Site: brandenburg
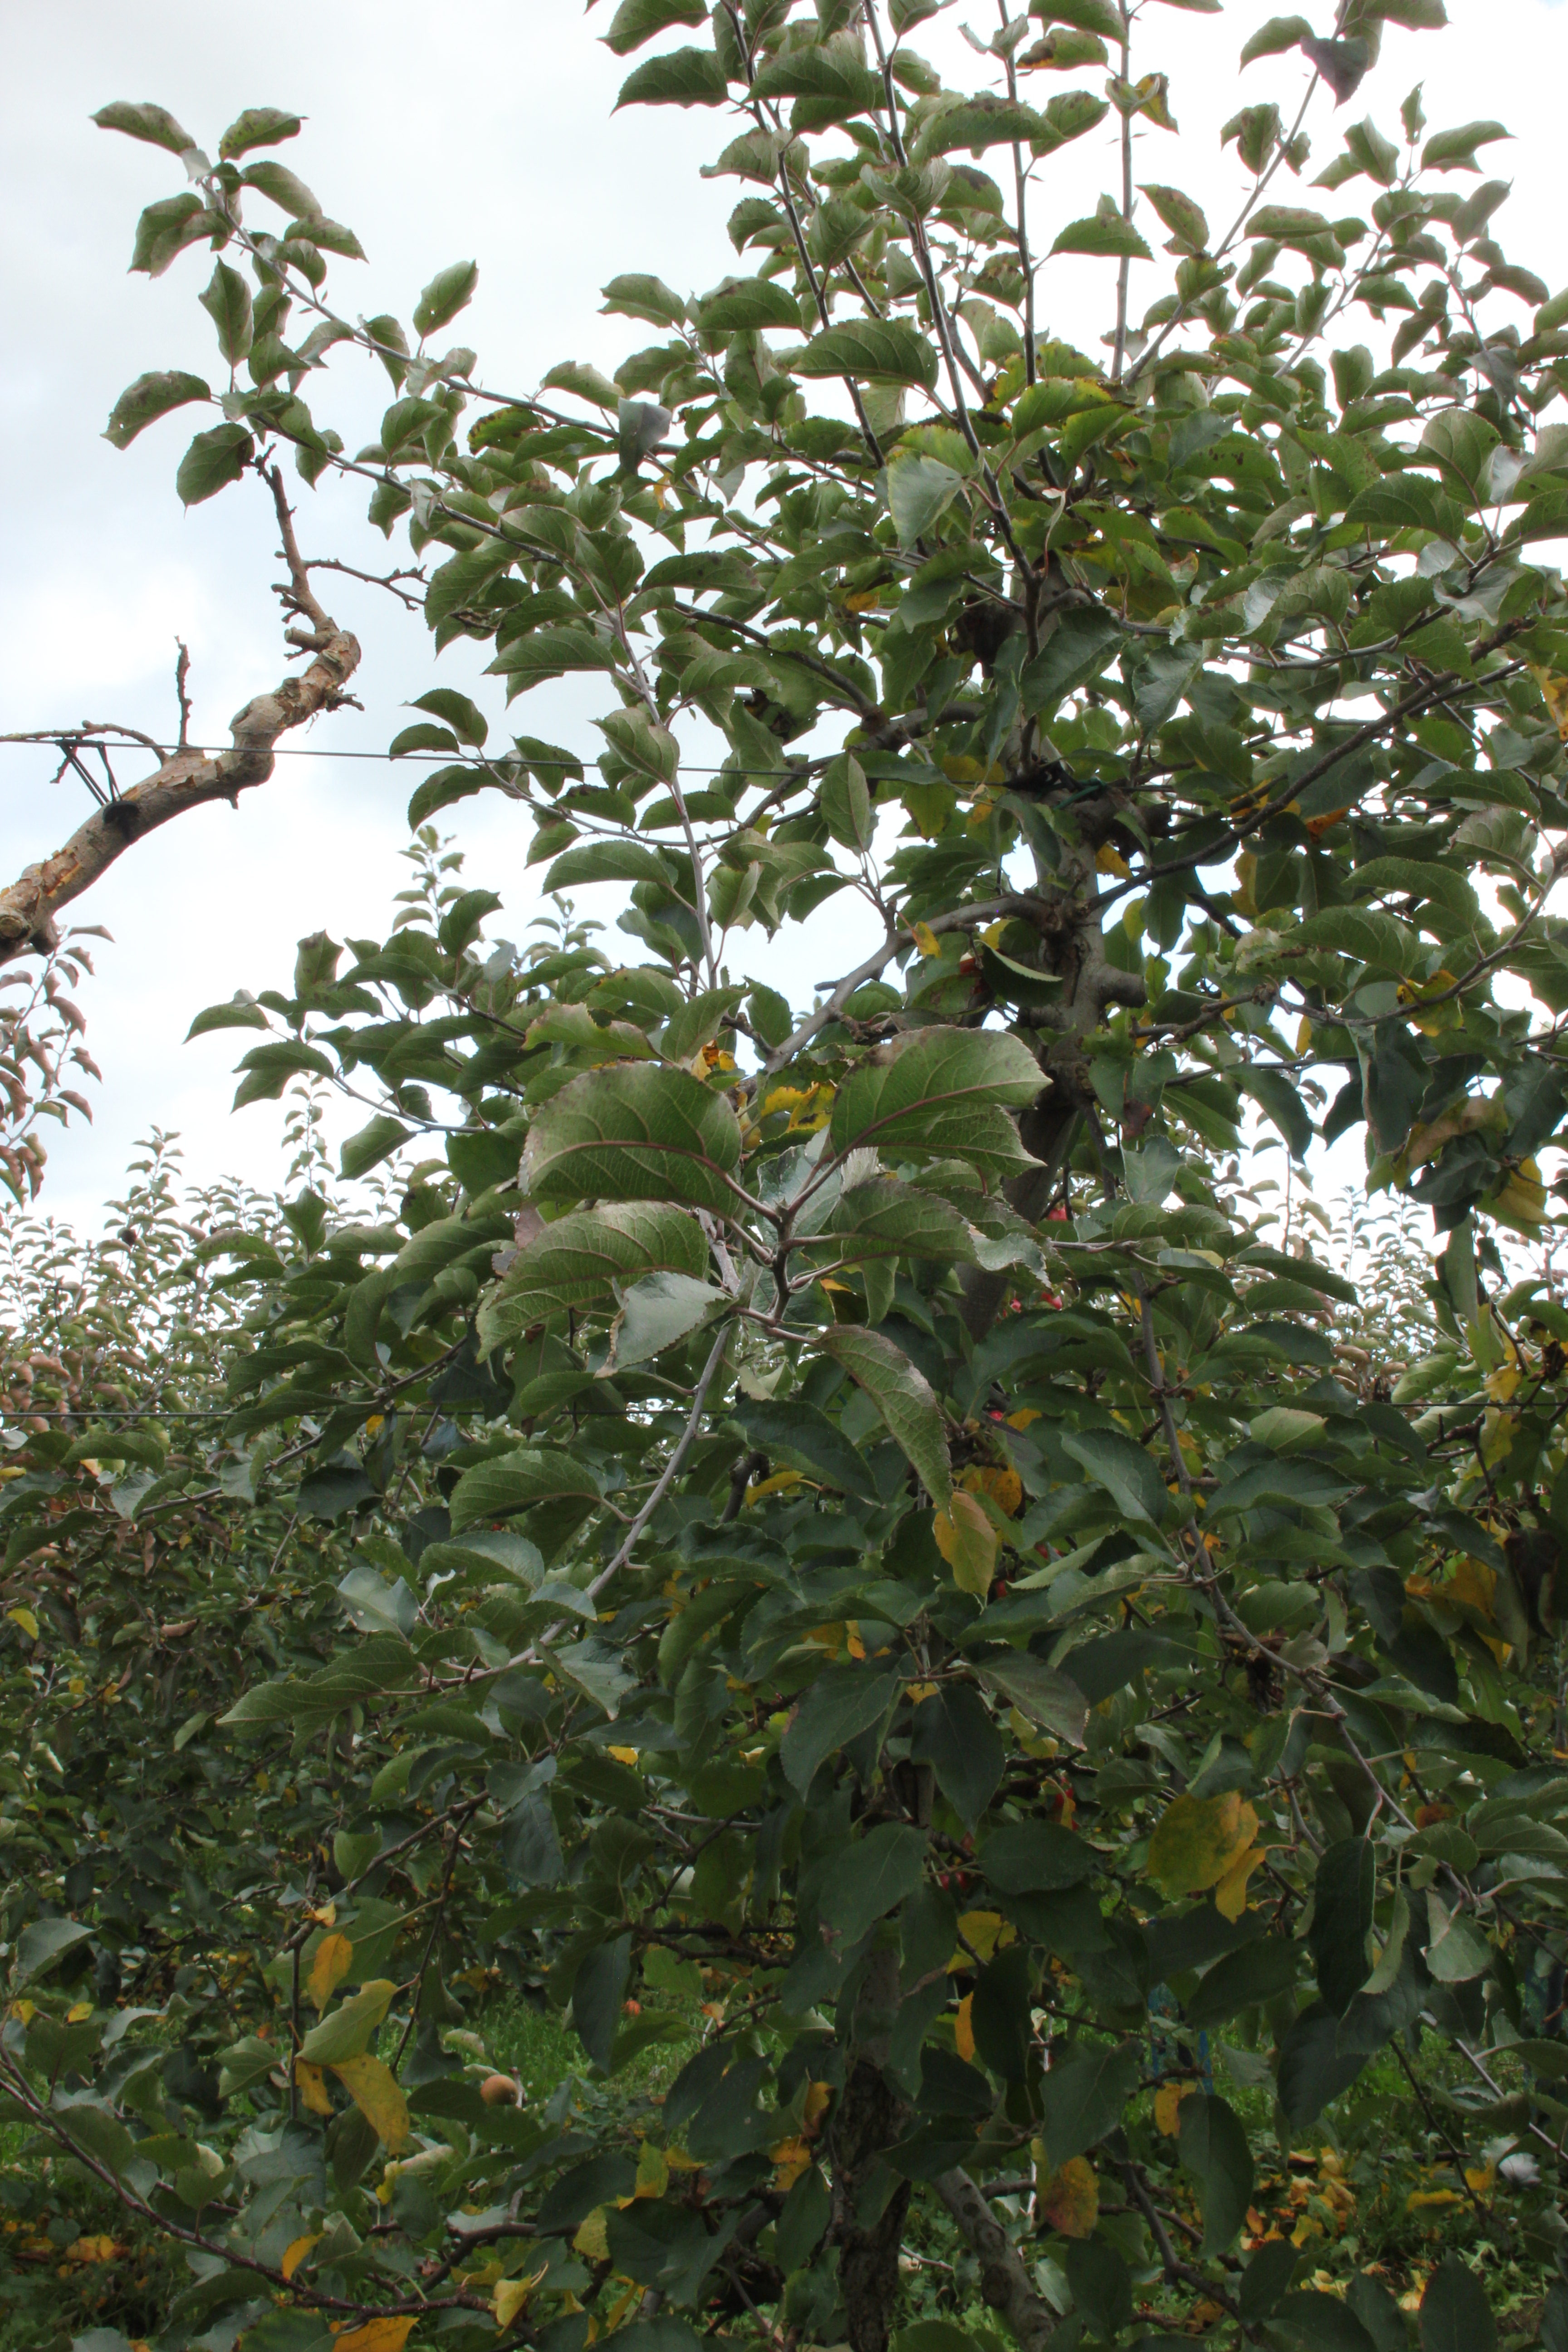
Growth stage (BBCH 91): Senescence, beginning of dormancy